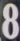
Number: 8